University of California College of the Law, San Francisco

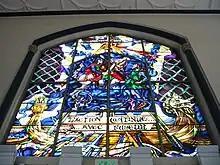
The Battle of Hastings (1066) as depicted on a stained glass window over the main entrance of 100 McAllister Street.

For 2022-23 UC Law SF had the No.2 moot court program in the country, and placed first the prior two years, according to "The National Jurist". The Web site "Law School Advocacy" also ranked UC Law SF as the top moot court program in the country in 2021, with Top 5 rankings in each of the previous five years.